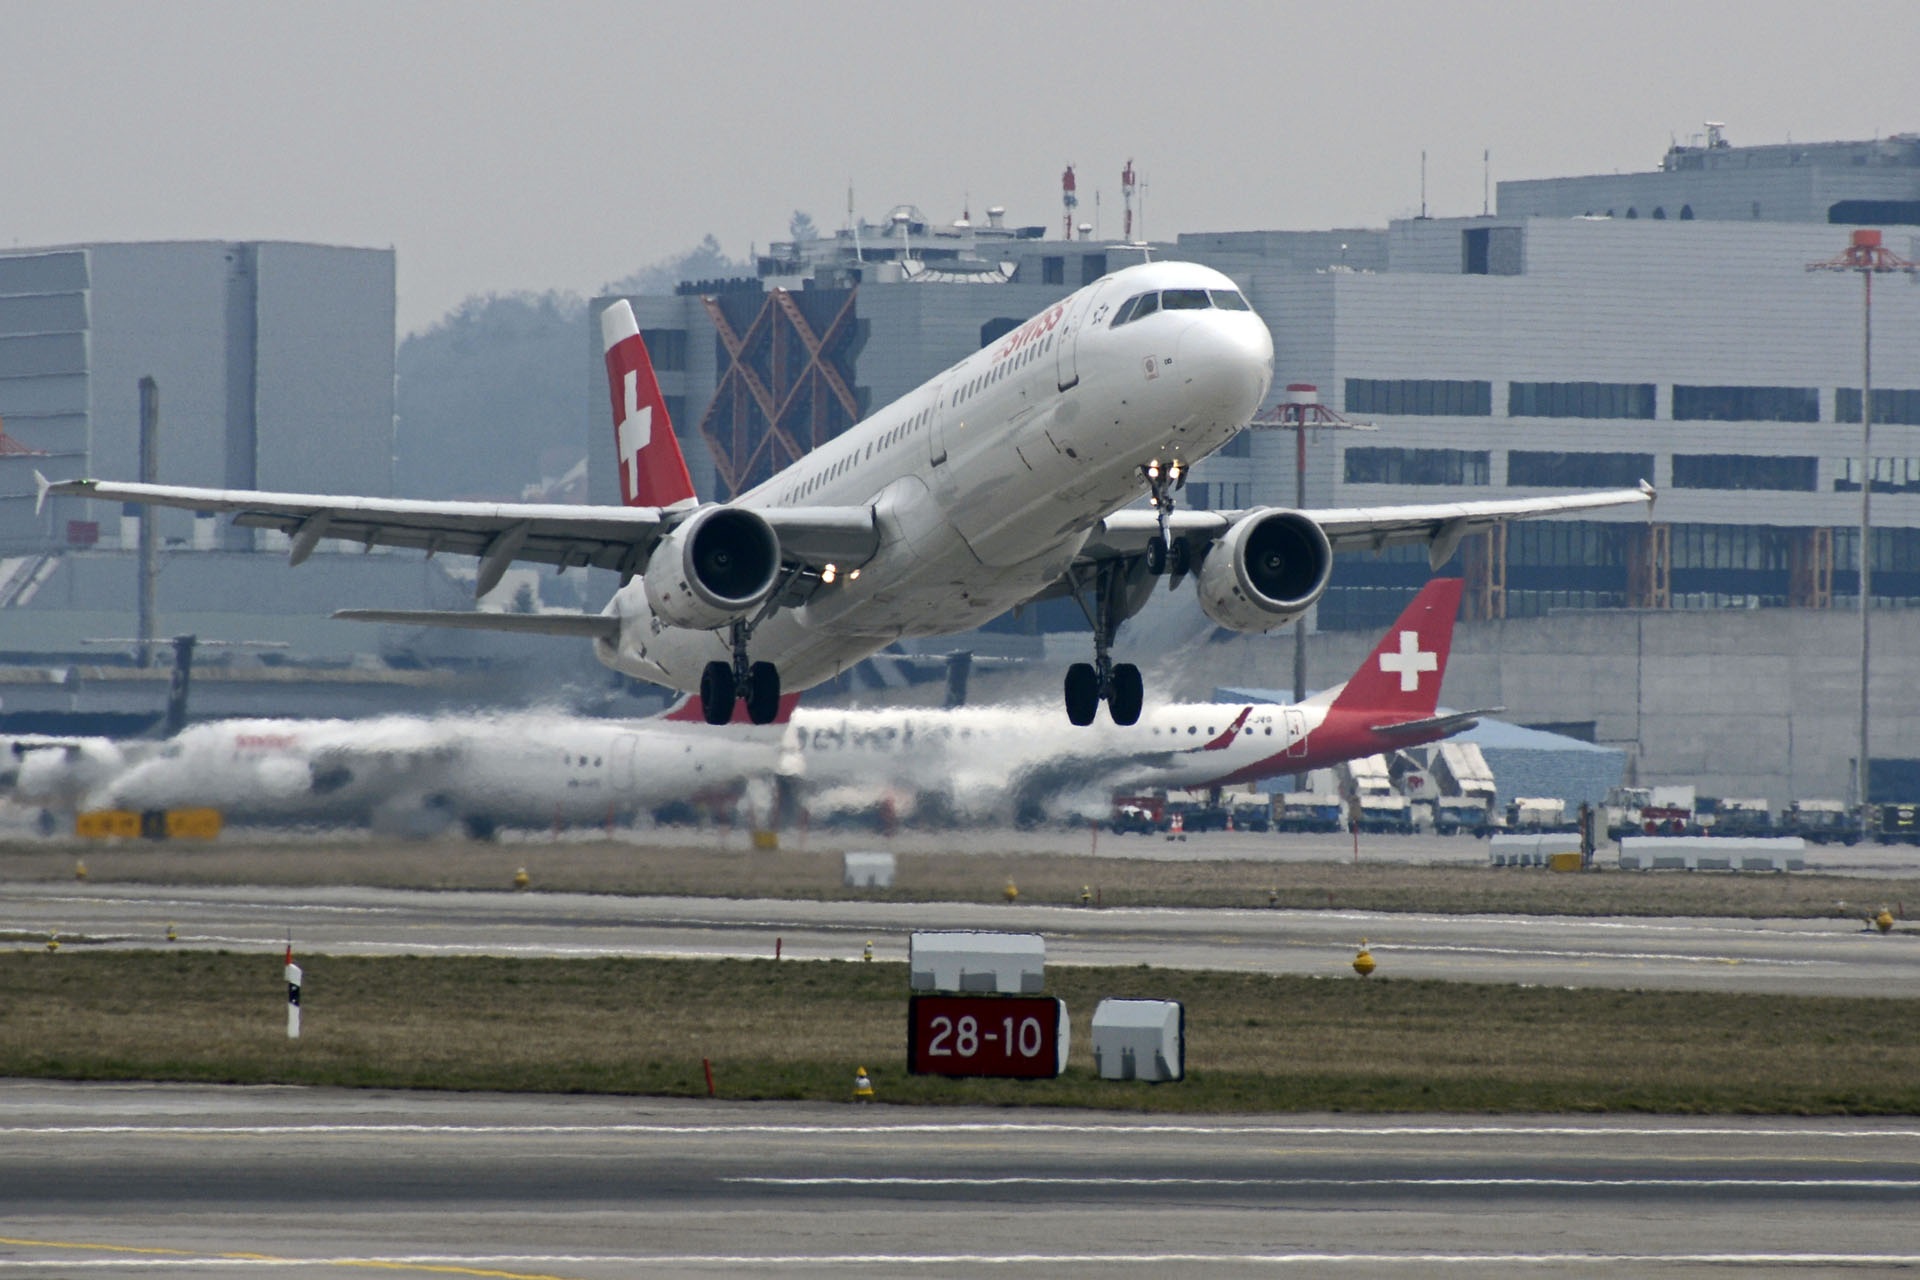
fly, airport, travel, airplane, aircraft, transport, vehicle, airline, aviation, drive, flight, brake, start, holidays, infrastructure, airliner, swiss, airbus, flyer, takeoff, air traffic, passenger aircraft, air force, jet aircraft, airbus a330, boeing 777, atmosphere of earth, wide body aircraft, narrow body aircraft, airport apron, airbus a320 family